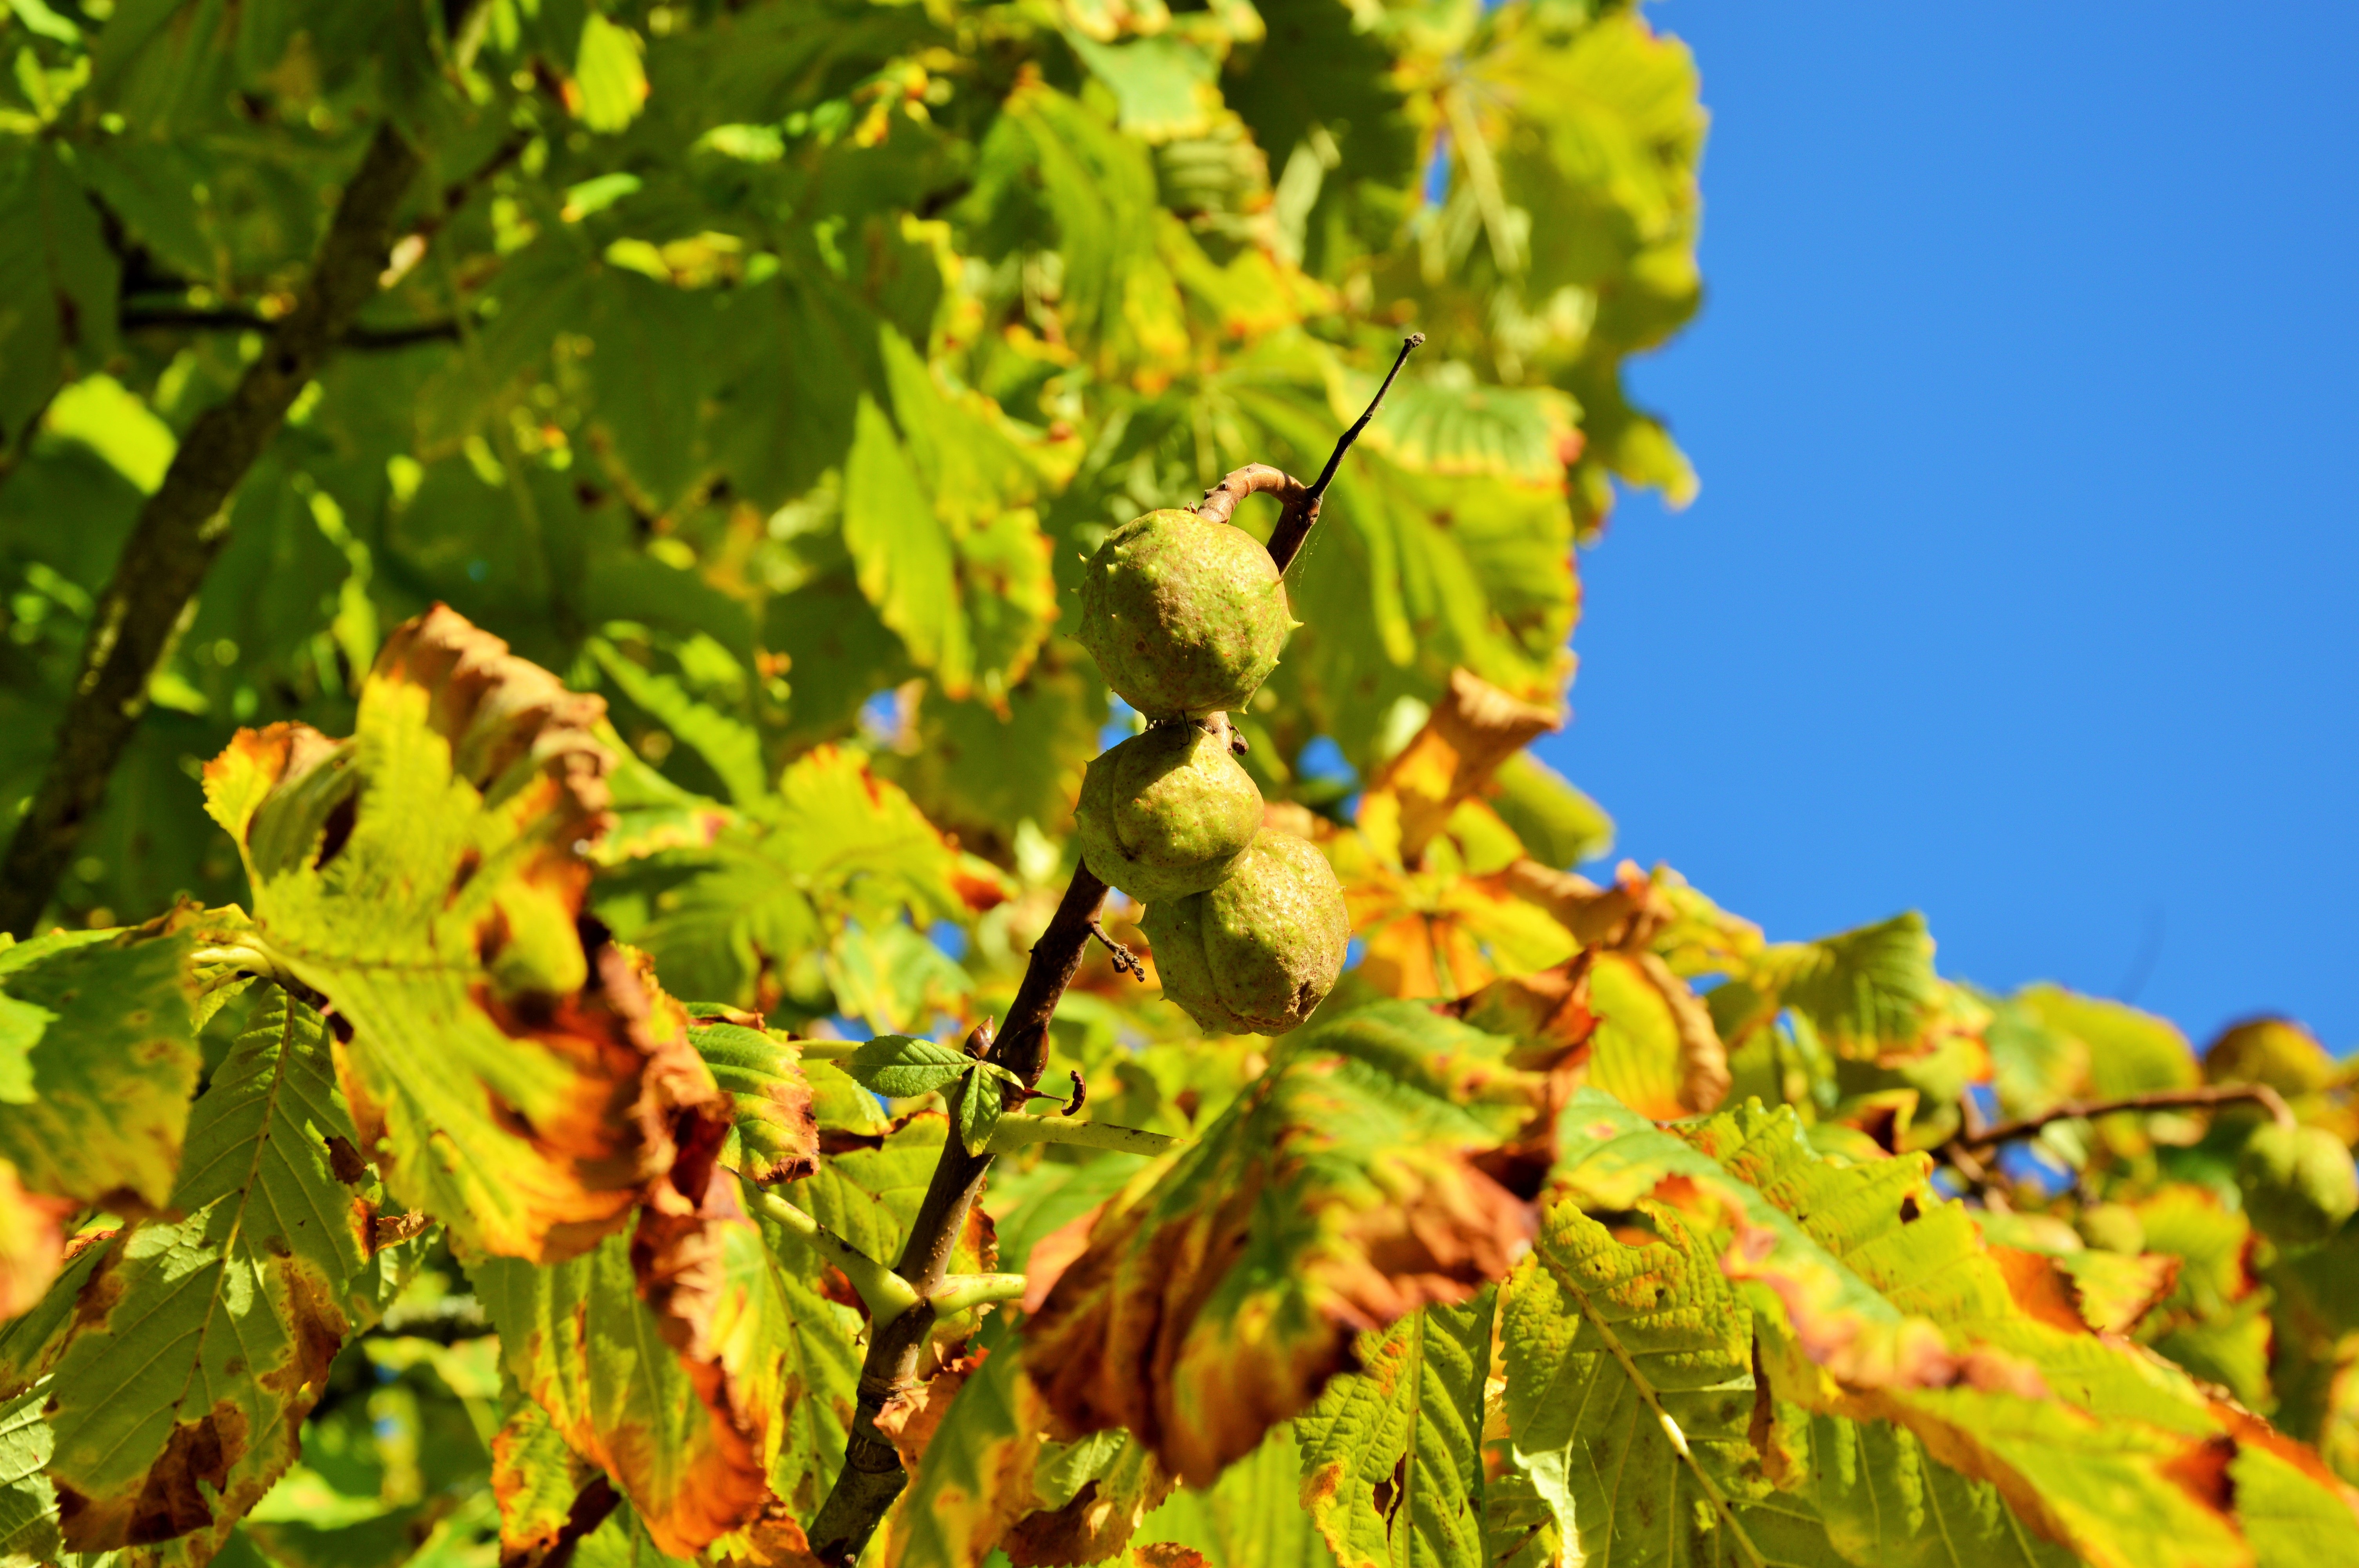
tree, nature, branch, prickly, plant, sky, fruit, sunlight, leaf, flower, food, green, produce, autumn, blue, season, leaves, shrub, deciduous, chestnut, chestnut leaves, discolored, flowering plant, woody plant, land plant